HMS Phoenix (1783)

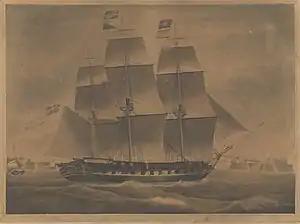
"Phoenix" beating into Marsamashet Harbor, Malta, by J. Bushman

While sailing to Gibraltar with his prize in tow, Baker fell in with the 74-gun on 14 August. The following day the combined fleet under Villeneuve, heading for Brest and then on to Boulogne to escort the French invasion forces across the Channel sighted the three British ships. Villeneuve mistook the British ships for scouts from the Channel Fleet and fled south to avoid an action. A furious Napoleon raged 'What a Navy! What an admiral! All those sacrifices for nought!' Villeneuve's failure to press north was a decisive point of the Trafalgar Campaign as far as the invasion of England went, for abandoning all hope of fulfilling his plans to secure control of the Channel Napoleon gathered the Armée d'Angleterre, now renamed the Grande Armée, and headed east to attack the Austrians in the Ulm Campaign. The British ships altered their course and made for Plymouth, where they arrived on 3 September, having prevented an attempt by their French prisoners to capture "Phoenix" and retake "Didon".